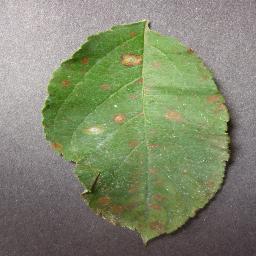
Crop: apple
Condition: cedar_rust